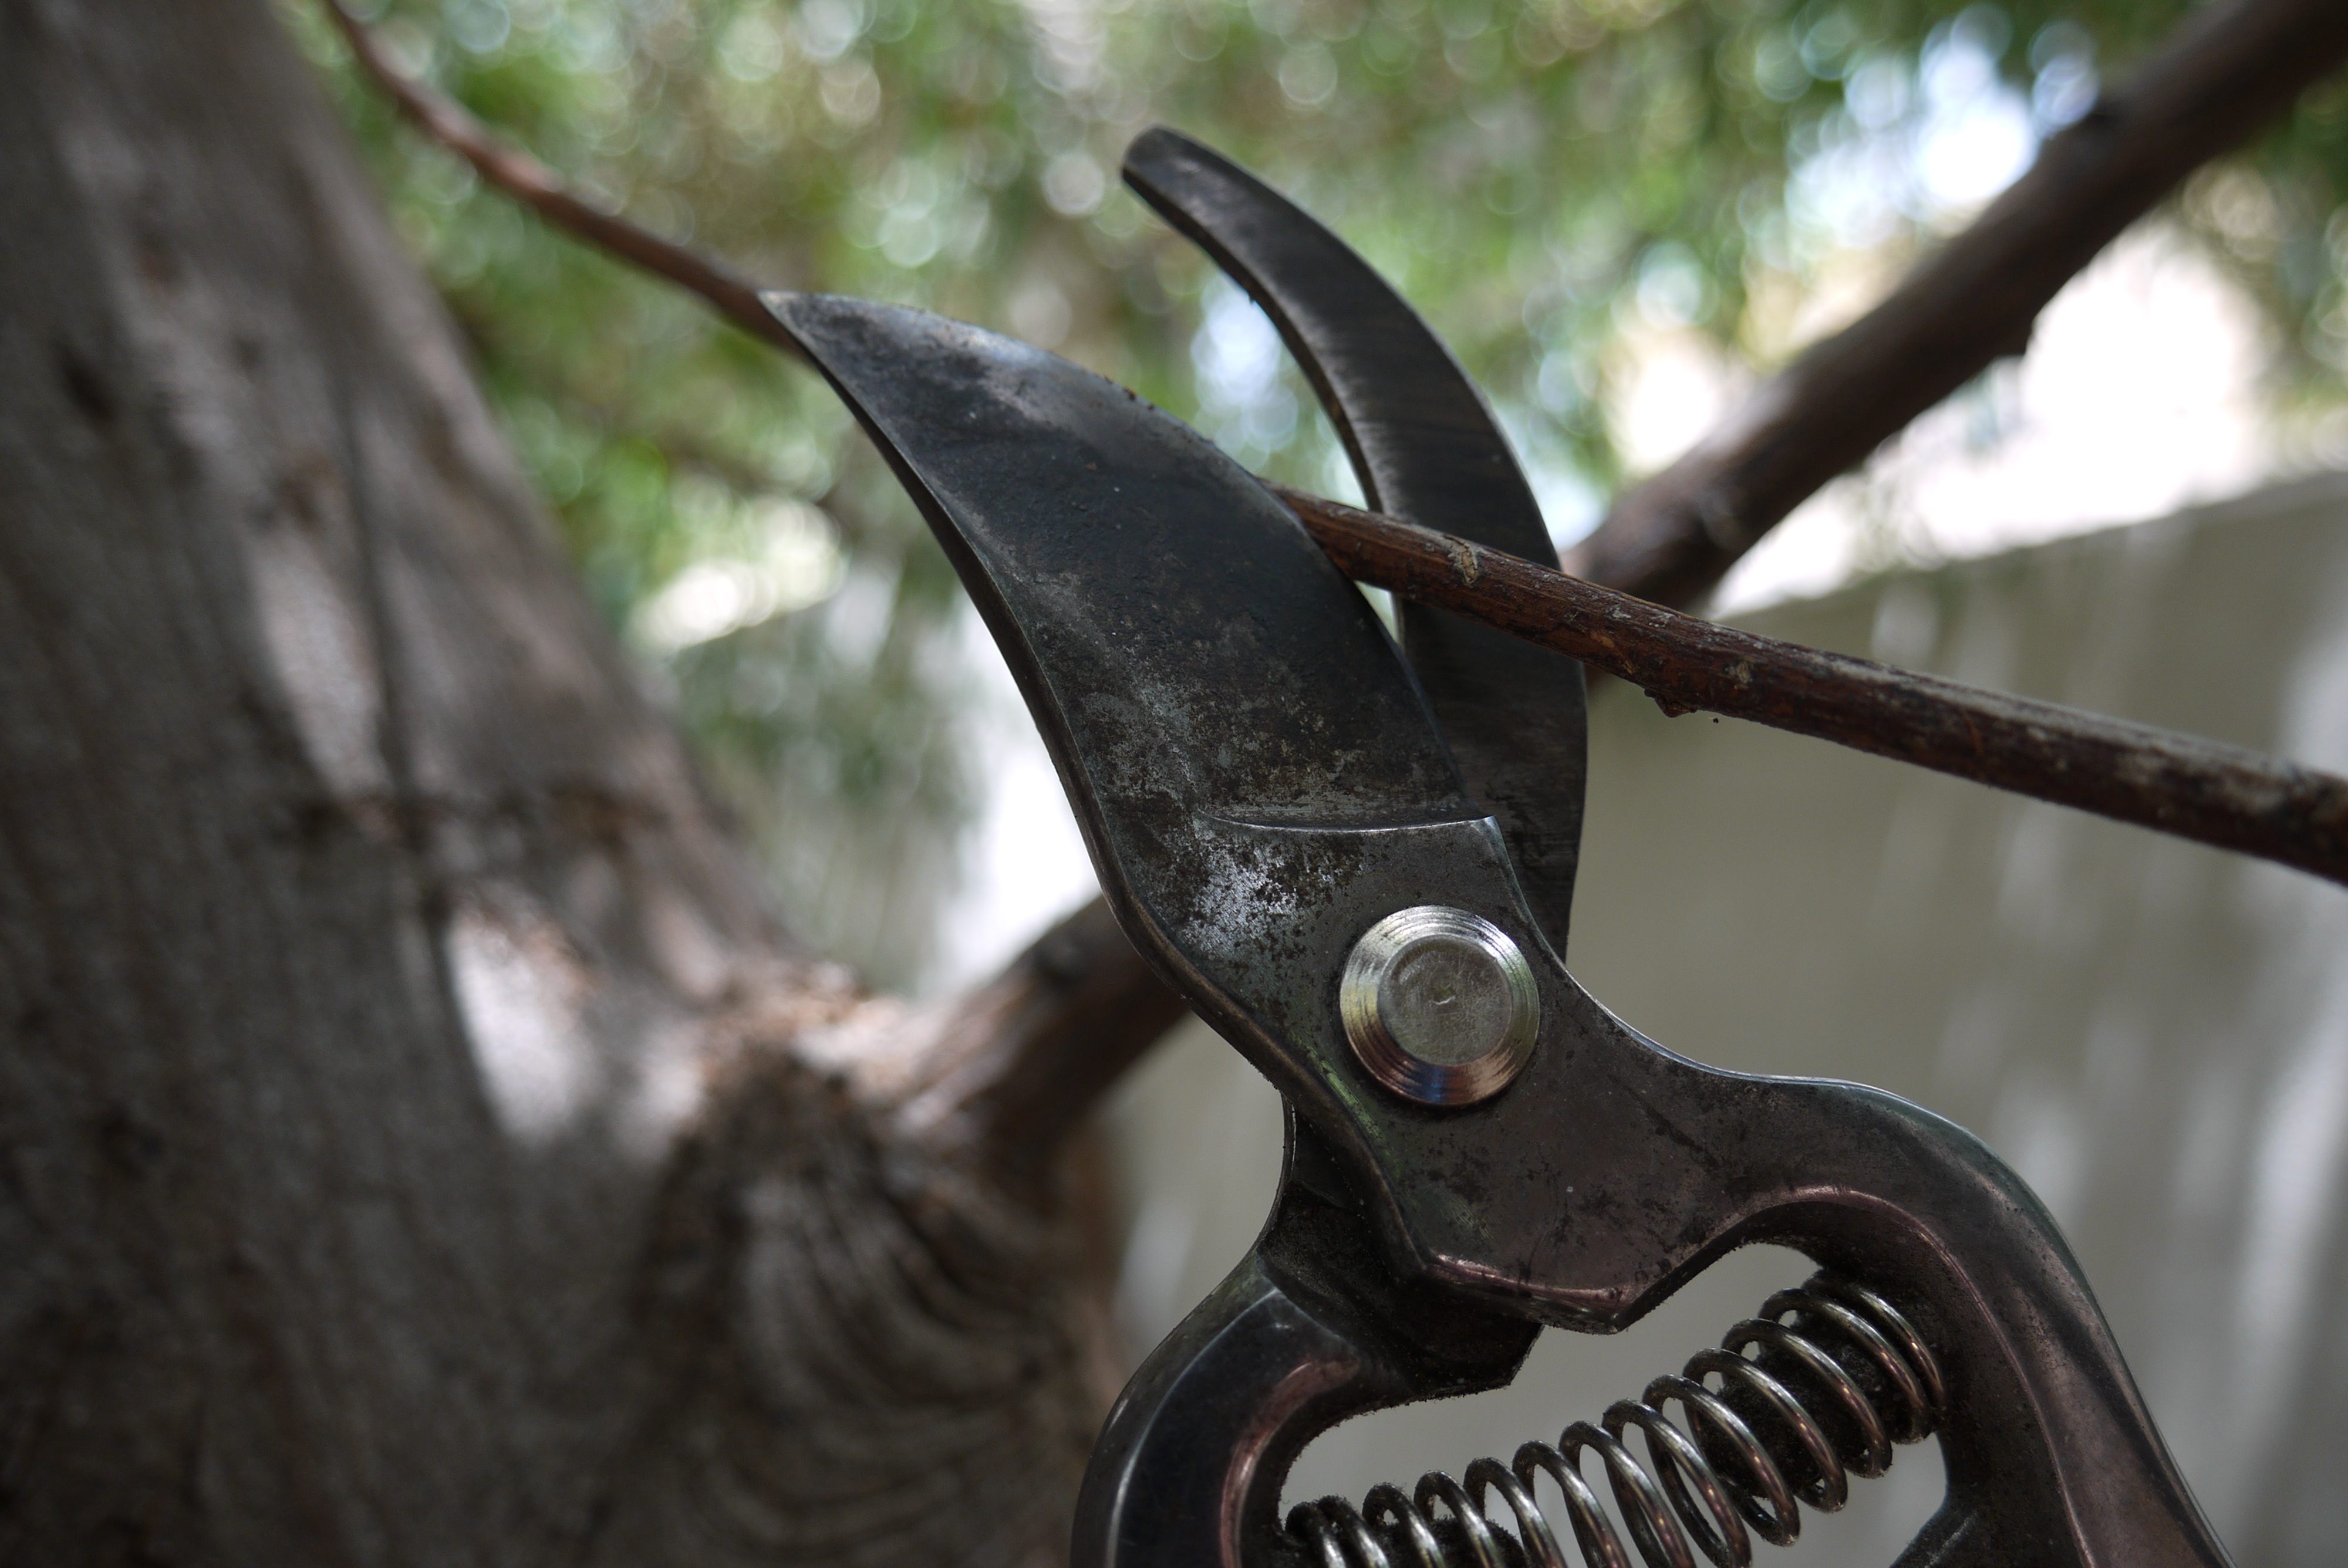
nature, wheel, bicycle, vehicle, sports equipment, mountain bike, gardening, freeride, scissors, tanezas